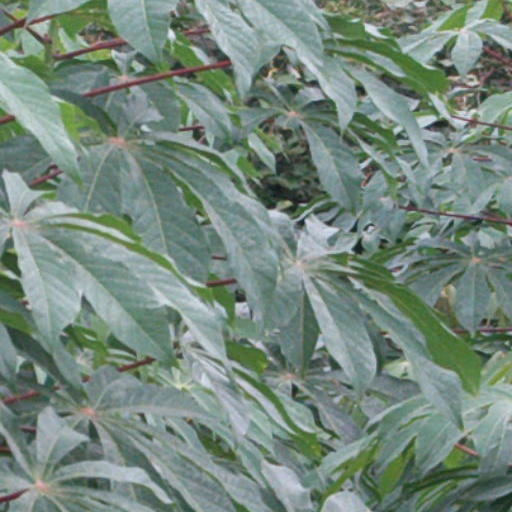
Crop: cassava